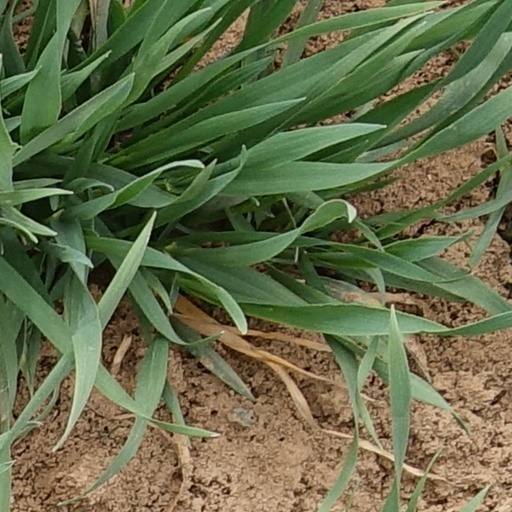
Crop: wheat